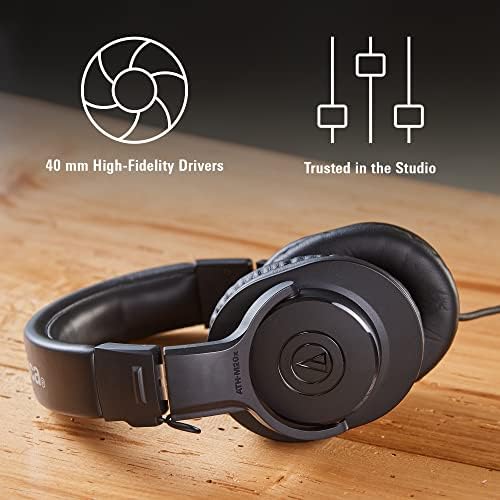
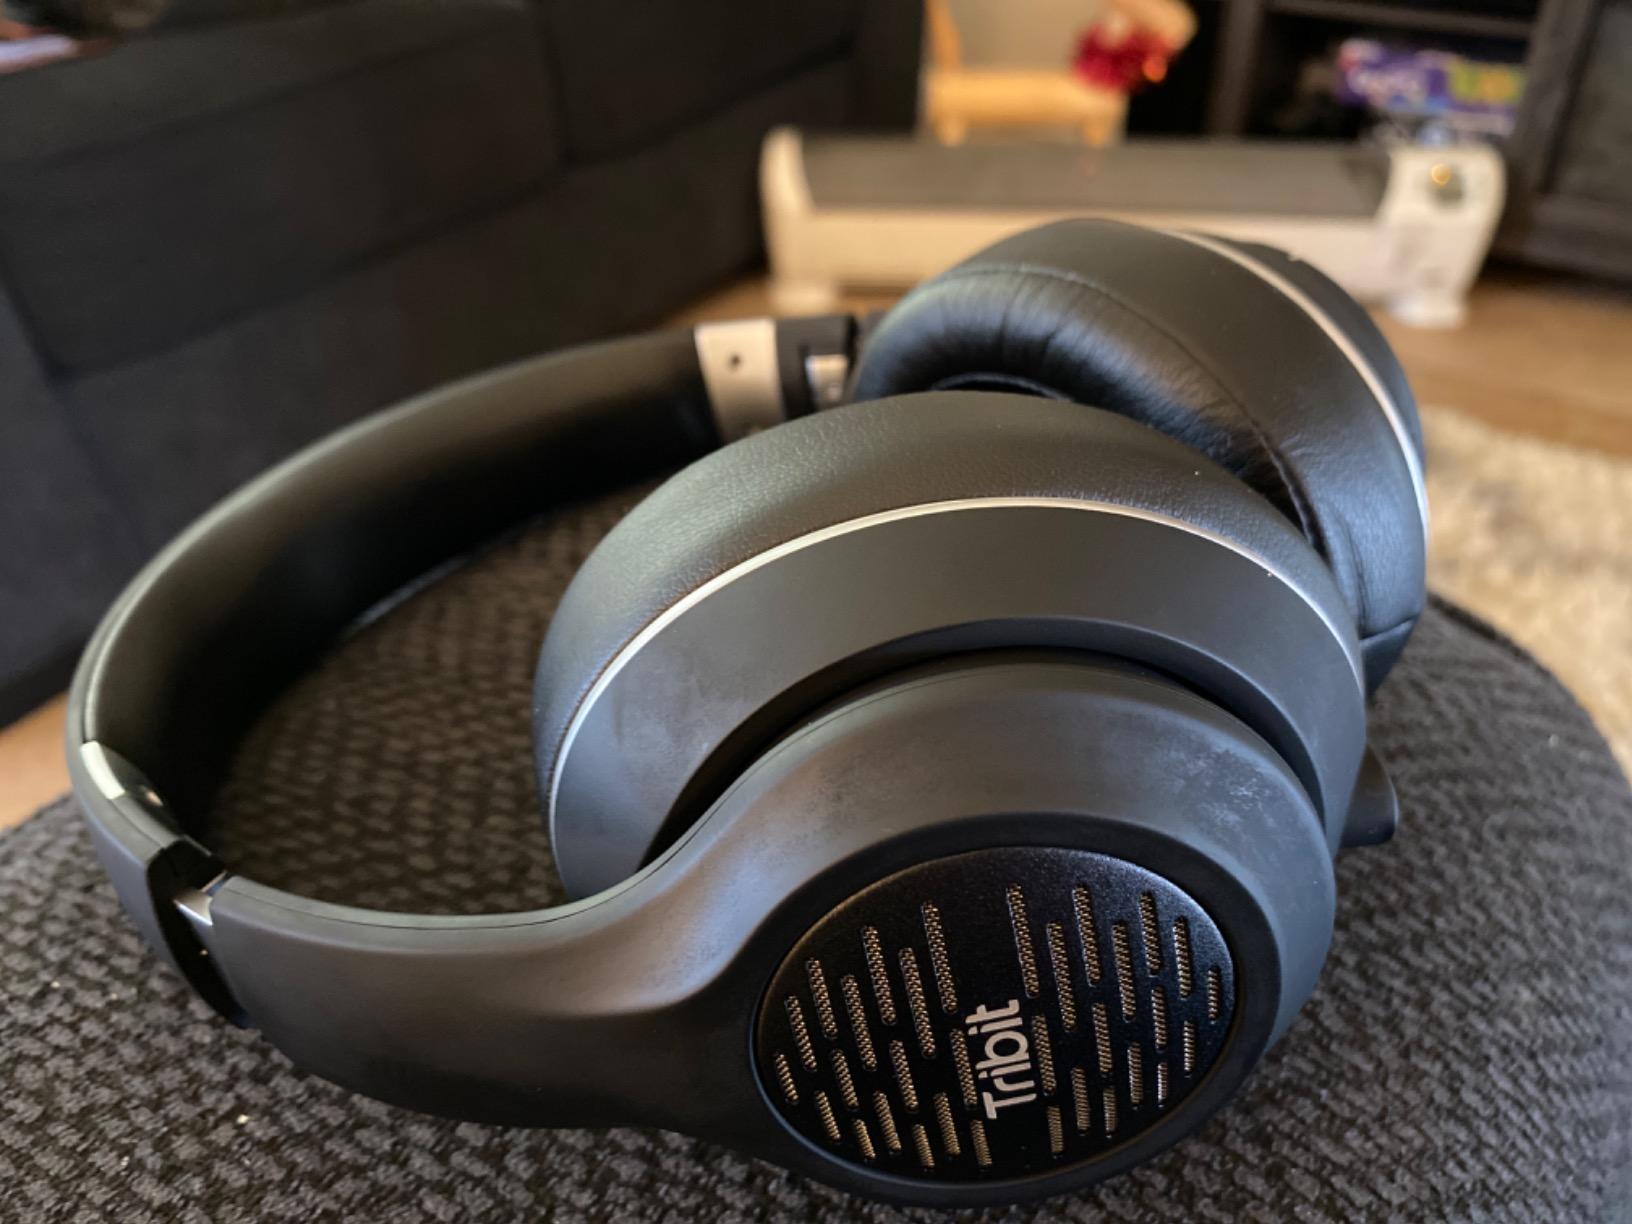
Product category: headphones
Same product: no